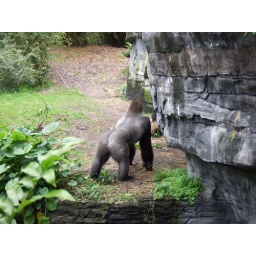
The same gorilla, he was enganged in a &amp;quot;disagreement&amp;quot; with another male gorilla who is hidden in this photo.